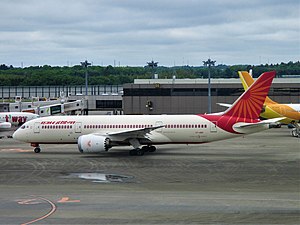
Air India
Air India Boeing 787-8
Air India er Indiens nationale flyselskab. IATA-code: AI og ICAO-code: AIC. Air India er det eneste statsejede flyselskab i Indien, og med sin flåde på i alt 229 fly flyver selskabet til 899 destinationer i og uden for Indien. Air India er med virkning fra 15. juli 2007 sluttet sammen med det indiske flyselskab Indian, der fortrinsvis opererer indenrigsflyvninger samt flyvninger til nabolandene.